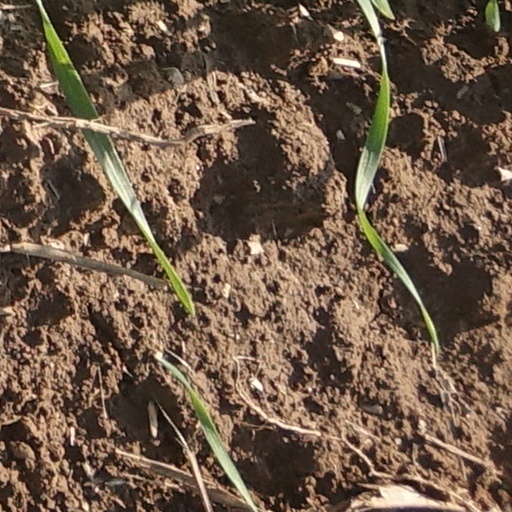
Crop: wheat